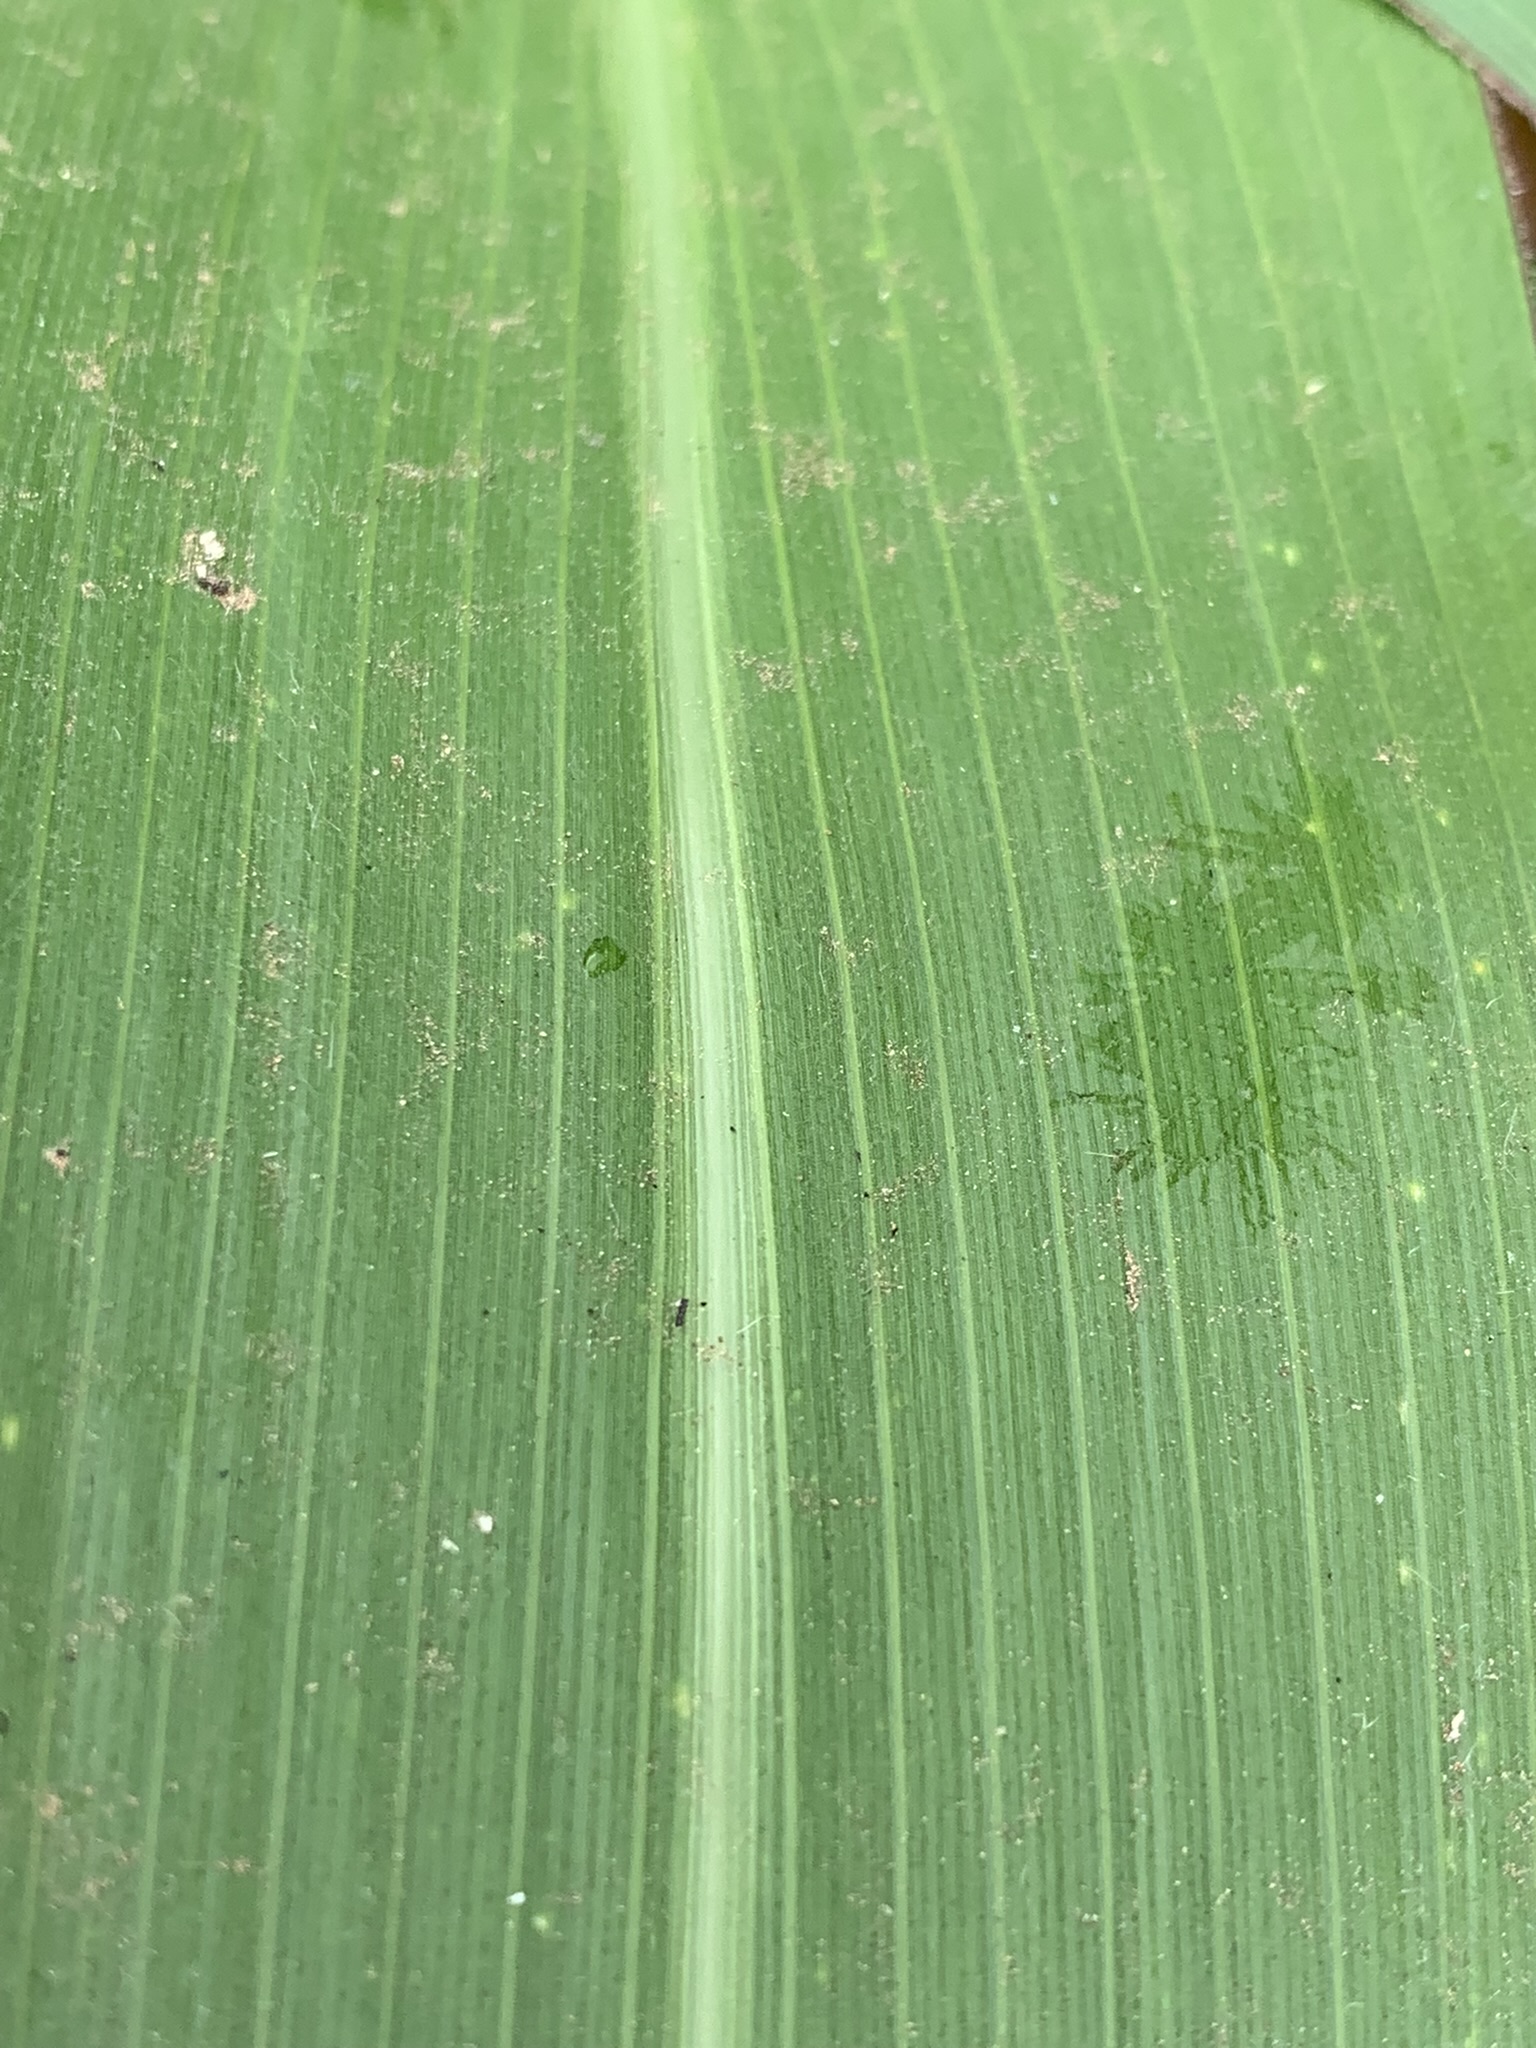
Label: Healthy